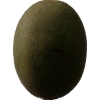
Label: nut